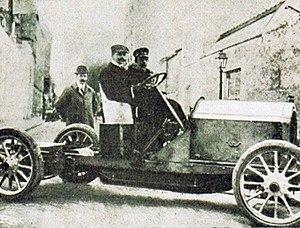
Marc Sorel sur De Dietrich, à la Coupe des Pyrénées 1905 (vainqueur) - La Vie au Grand Air du 2 février 1906, p.98
La Coupe des Pyrénées était une randonnée pour voitures de tourisme organisée à partir de 1905 par le journal La Dépêche du Midi et La Vie au grand air, qui avait pour but de promouvoir la région pyrénéenne.
Marc L. Sorel est un pilote automobile de course français des années 1900, de voitures de tourisme essentiellement, puis de Grand Prix, pour la marque De Dietrich.